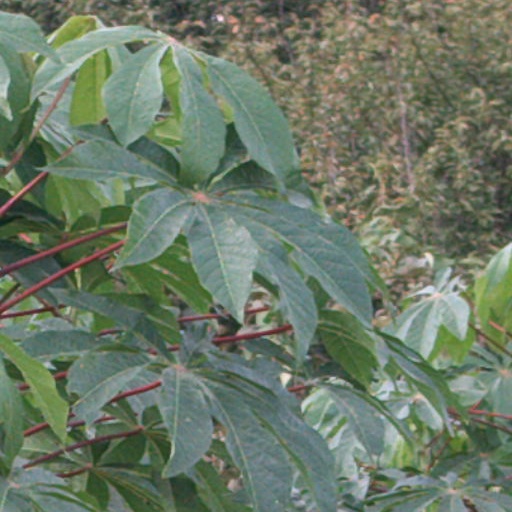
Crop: cassava